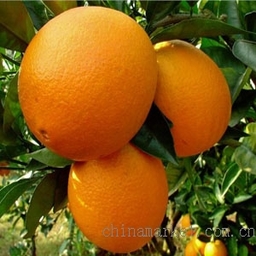
Label: Orange